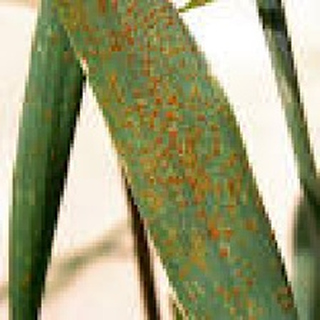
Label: wheat_smut